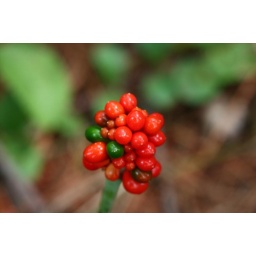
Here are the same red and green berries under a tree in the woods.